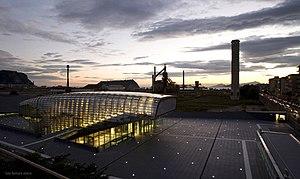
Centre thermal et culturel de Bagnoli
Silvio d’Ascia est un architecte italien. Il vit et travaille à Paris depuis 1993.